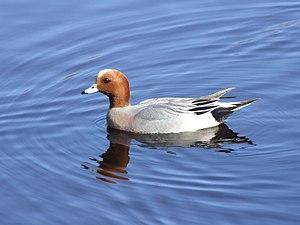
Bazoches-lès-Bray est une commune française située dans le département de Seine-et-Marne en région Île-de-France.